PandaBoard

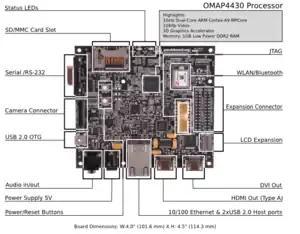
Description of the PandaBoard

The OMAP4430 SoC on the PandaBoard features a dual-core 1 GHz ARM Cortex-A9 MPCore CPU, a 304 MHz PowerVR SGX540 GPU, IVA3 multimedia hardware accelerator with a programmable DSP, and 1 GiB of DDR2 SDRAM. The PandaBoard ES uses a newer SoC, with a dual-core 1.2 GHz CPU and 384 MHz GPU. Primary persistent storage is via an SD card slot allowing SDHC cards up to 32 GB to be used. The board includes wired 10/100 Ethernet as well as wireless Ethernet and Bluetooth connectivity. Its size is slightly larger than the ETX/XTX Computer form factor at . The board can output video signals via DVI and HDMI interfaces. It also has 3.5 mm audio connectors. It has two USB host ports and one USB On-The-Go port, supporting USB 2.0.